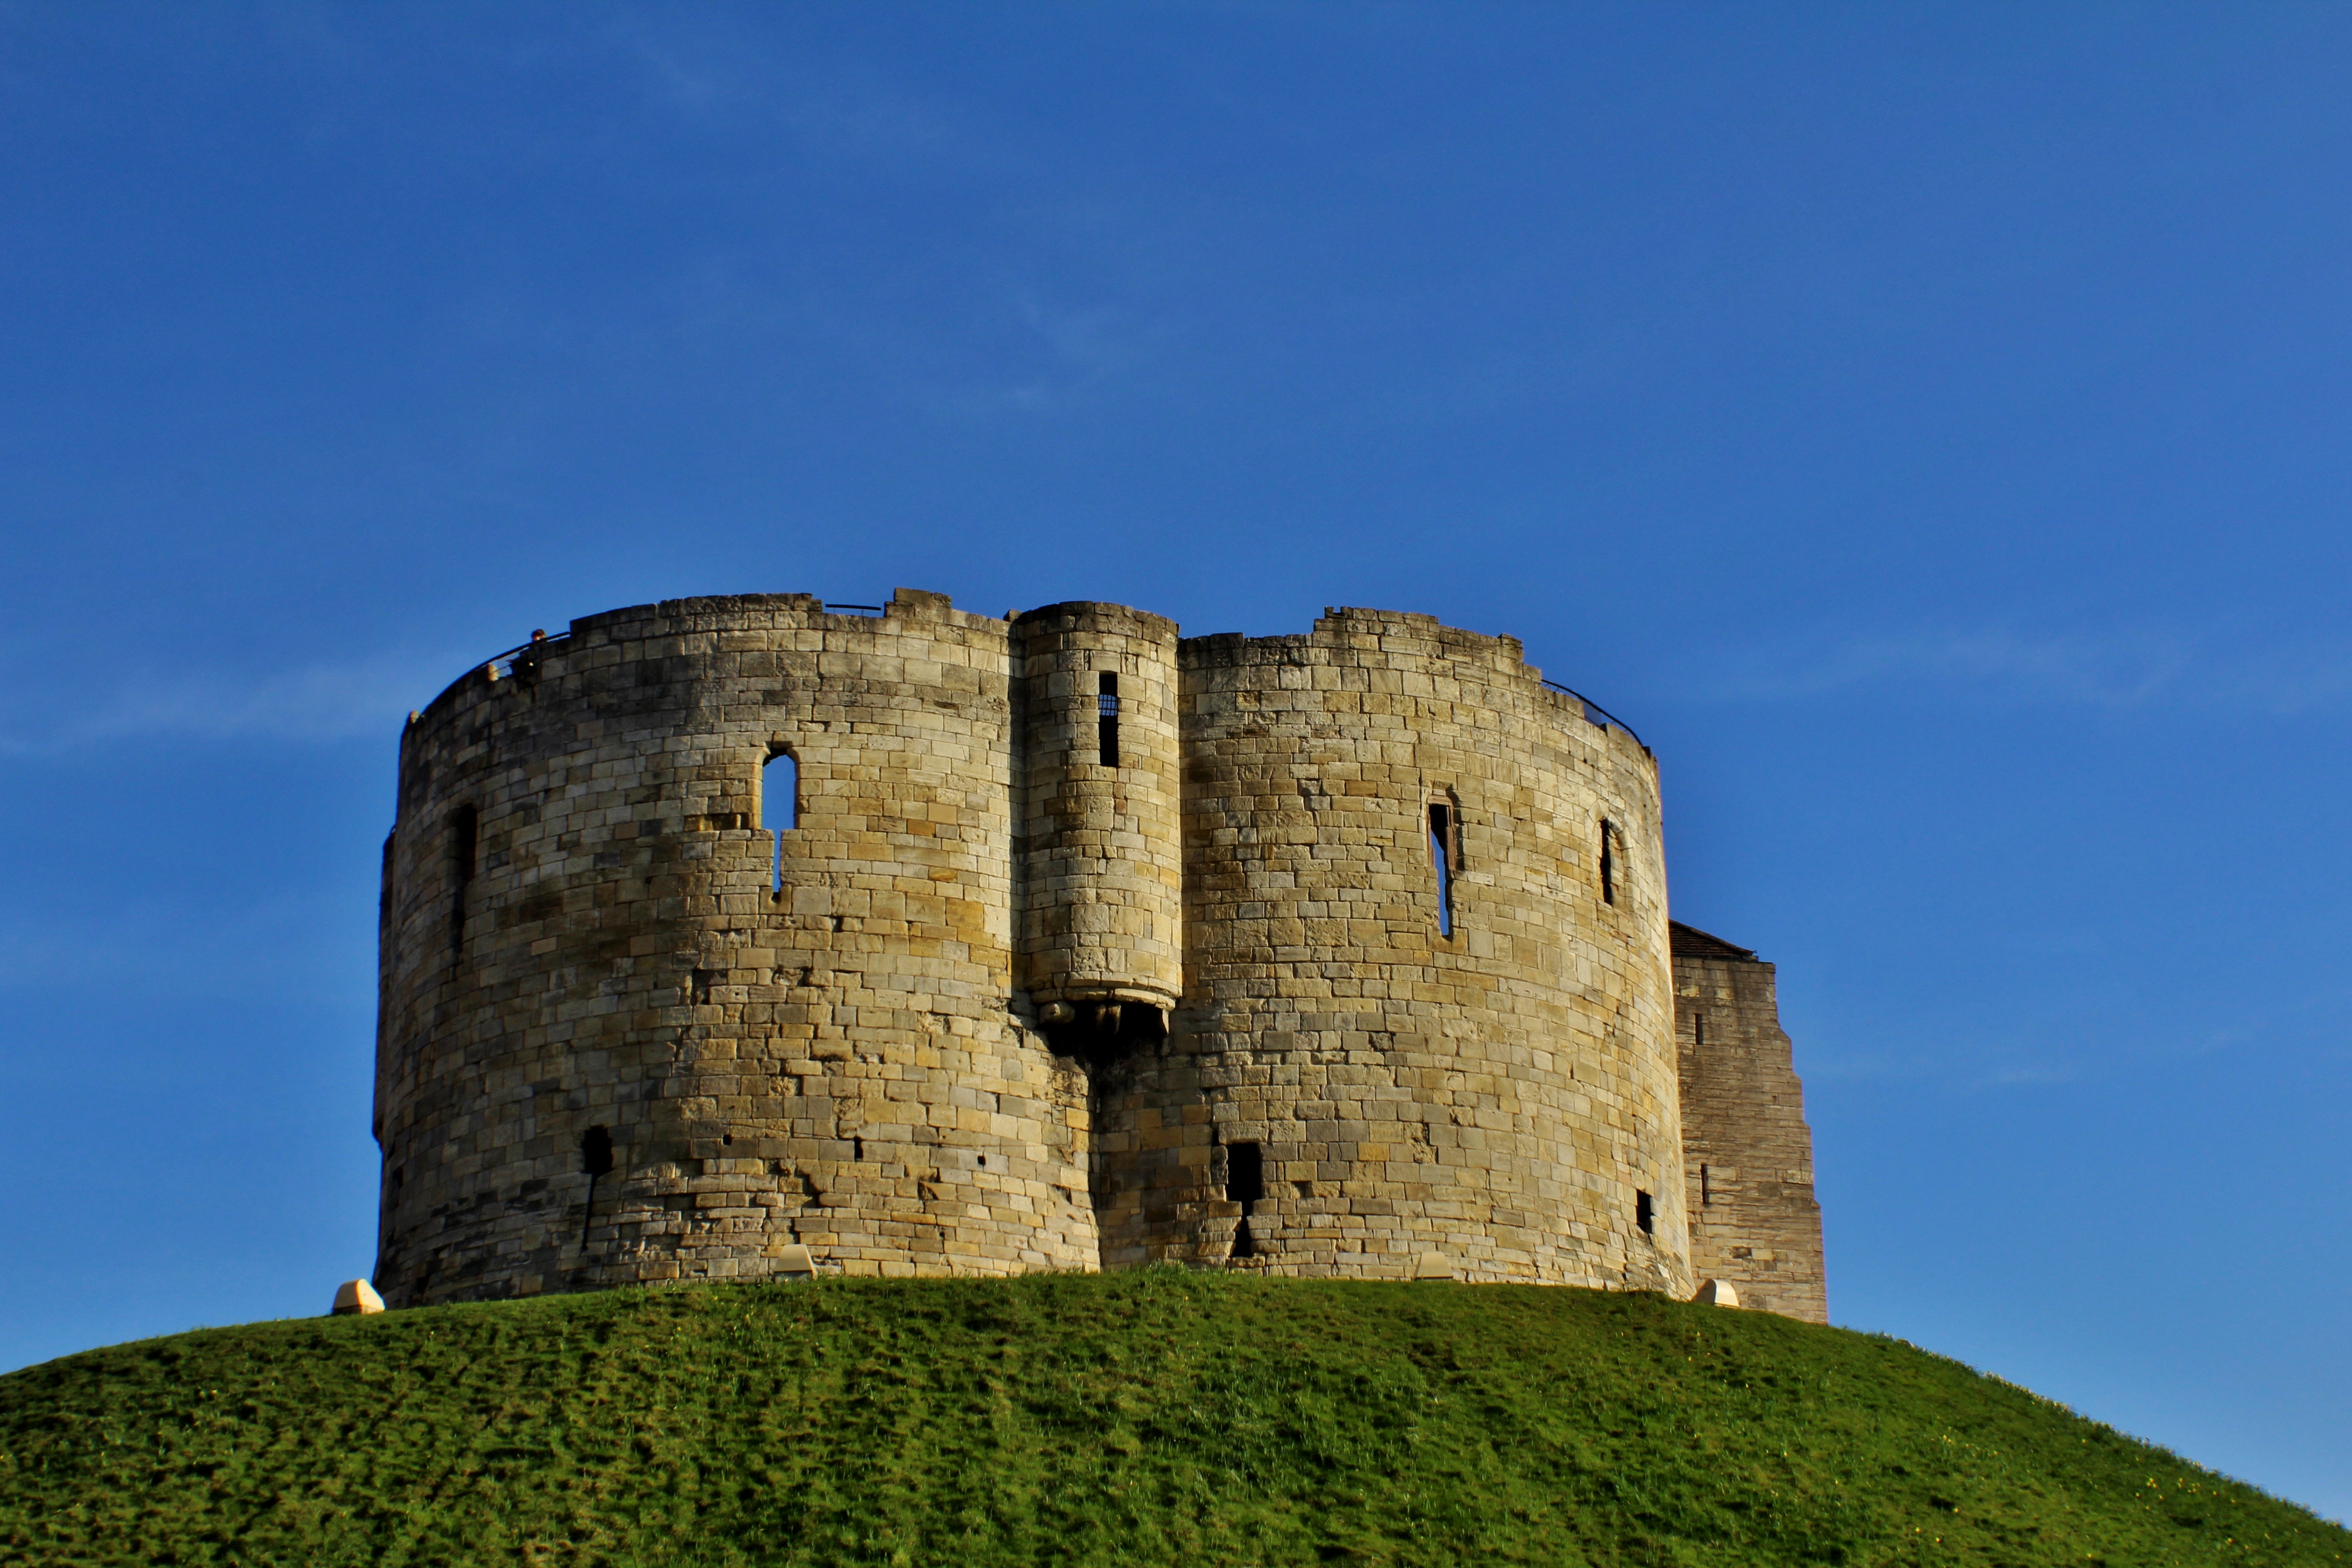
building, chateau, tourist, tower, castle, fortification, ruins, monastery, york, archaeological site, historic site